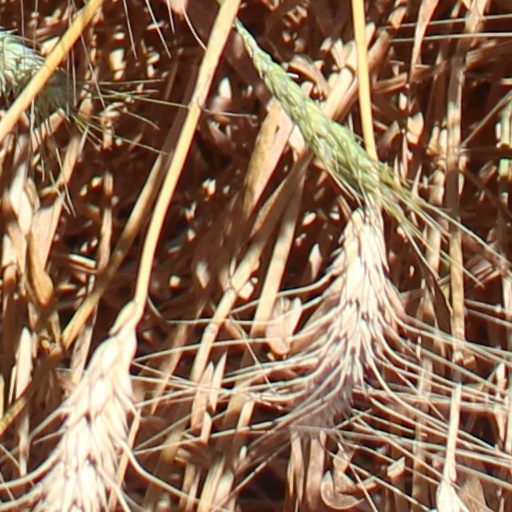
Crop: wheat